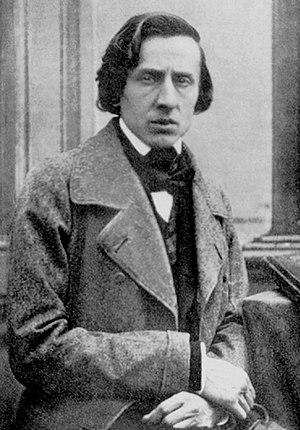
Frédéric Chopin (daguerréotype de Louis-Auguste Bisson de 1847. Voir
La musique classique désigne pour le grand public l'ensemble de la musique occidentale savante d'origine liturgique et séculière, par opposition à la musique populaire, depuis la musique médiévale à nos jours. On suggère que l’expansion de l'industrie musicale de la seconde moitié de XXᵉ siècle est à l’origine du changement de terminologie : l'adjectif « classique » remplace l'adjectif « savante » utilisé auparavant, afin de rompre avec la perception des pratiques liées à ce genre musical.
La place Chopin est une voie située dans le quartier de la Muette du 16ᵉ arrondissement de Paris.
A priori, la composition musicale désigne l'étape où le compositeur conçoit l'œuvre musicale de manière qu'elle corresponde à l'expression sonore de sa pensée. Elle précède l'interprétation par un tiers et s’apparente à une conduite inconsciente mais apprise.
Frédéric François Chopin est un compositeur et pianiste virtuose d'ascendance franco-polonaise, né en 1810 à Żelazowa Wola, sur le territoire du duché de Varsovie, et mort en 1849 à Paris.
Serge Gainsbourg, nom de scène de Lucien Ginsburg, né le 2 avril 1928 à Paris et mort le 2 mars 1991 dans cette même ville, est un auteur-compositeur-interprète, et accessoirement, poète, pianiste, artiste peintre, scénariste, metteur en scène, écrivain, acteur et cinéaste français.
La Pologne, en forme longue république de Pologne, est un État d'Europe centrale, frontalier avec l'Allemagne à l'ouest, la Tchéquie au sud-ouest, la Slovaquie au sud, l'Ukraine à l'est-sud-est et la Biélorussie à l'est-nord-est, enfin la Lituanie et l'enclave russe de Kaliningrad au nord-est. Avec une population de 38 millions d'habitants, la Pologne est le trente-quatrième pays le plus peuplé au monde. Elle est divisée en voïvodies, elles-mêmes subdivisées en districts puis en communes. C'est une république parlementaire qui a pour monnaie nationale le złoty. Elle est membre de l'Union européenne depuis le 1ᵉʳ mai 2004, du Conseil de l'Europe, du groupe de Visegrád, de l'Organisation mondiale du commerce et de l'Organisation des Nations unies.